Fantasy Air Allegro

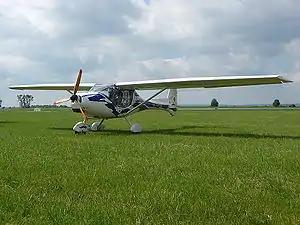
Allegro 2000

The Fantasy Air Allegro is a Czech two seat, high wing, tricycle gear, single engine monoplane light-sport aircraft or microlight originally designed and built by Fantasy Air and later produced in the United States by Allegro LSA.